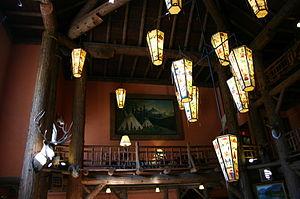
Le Lake McDonald Lodge est un logement historique situé à l'est du lac McDonald dans le parc national de Glacier dans le Montana aux États-Unis. Le style architectural est basé sur le style « chalet suisse » à l'intérieur comme à l'extérieur. Les fondations sont faites en pierres sur lesquelles vient reposer une structure en bois.